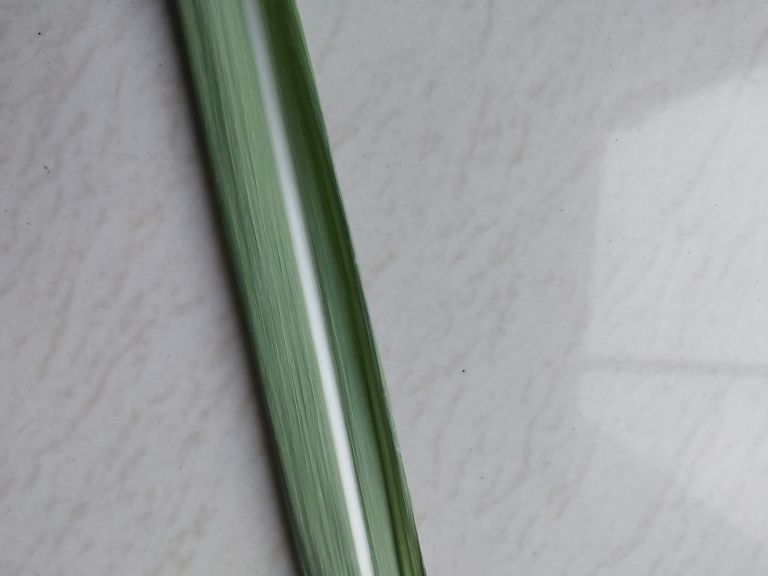
Label: Viral Disease